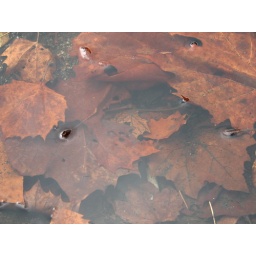
Leaves trapped in water on the rocks at Valley Falls.